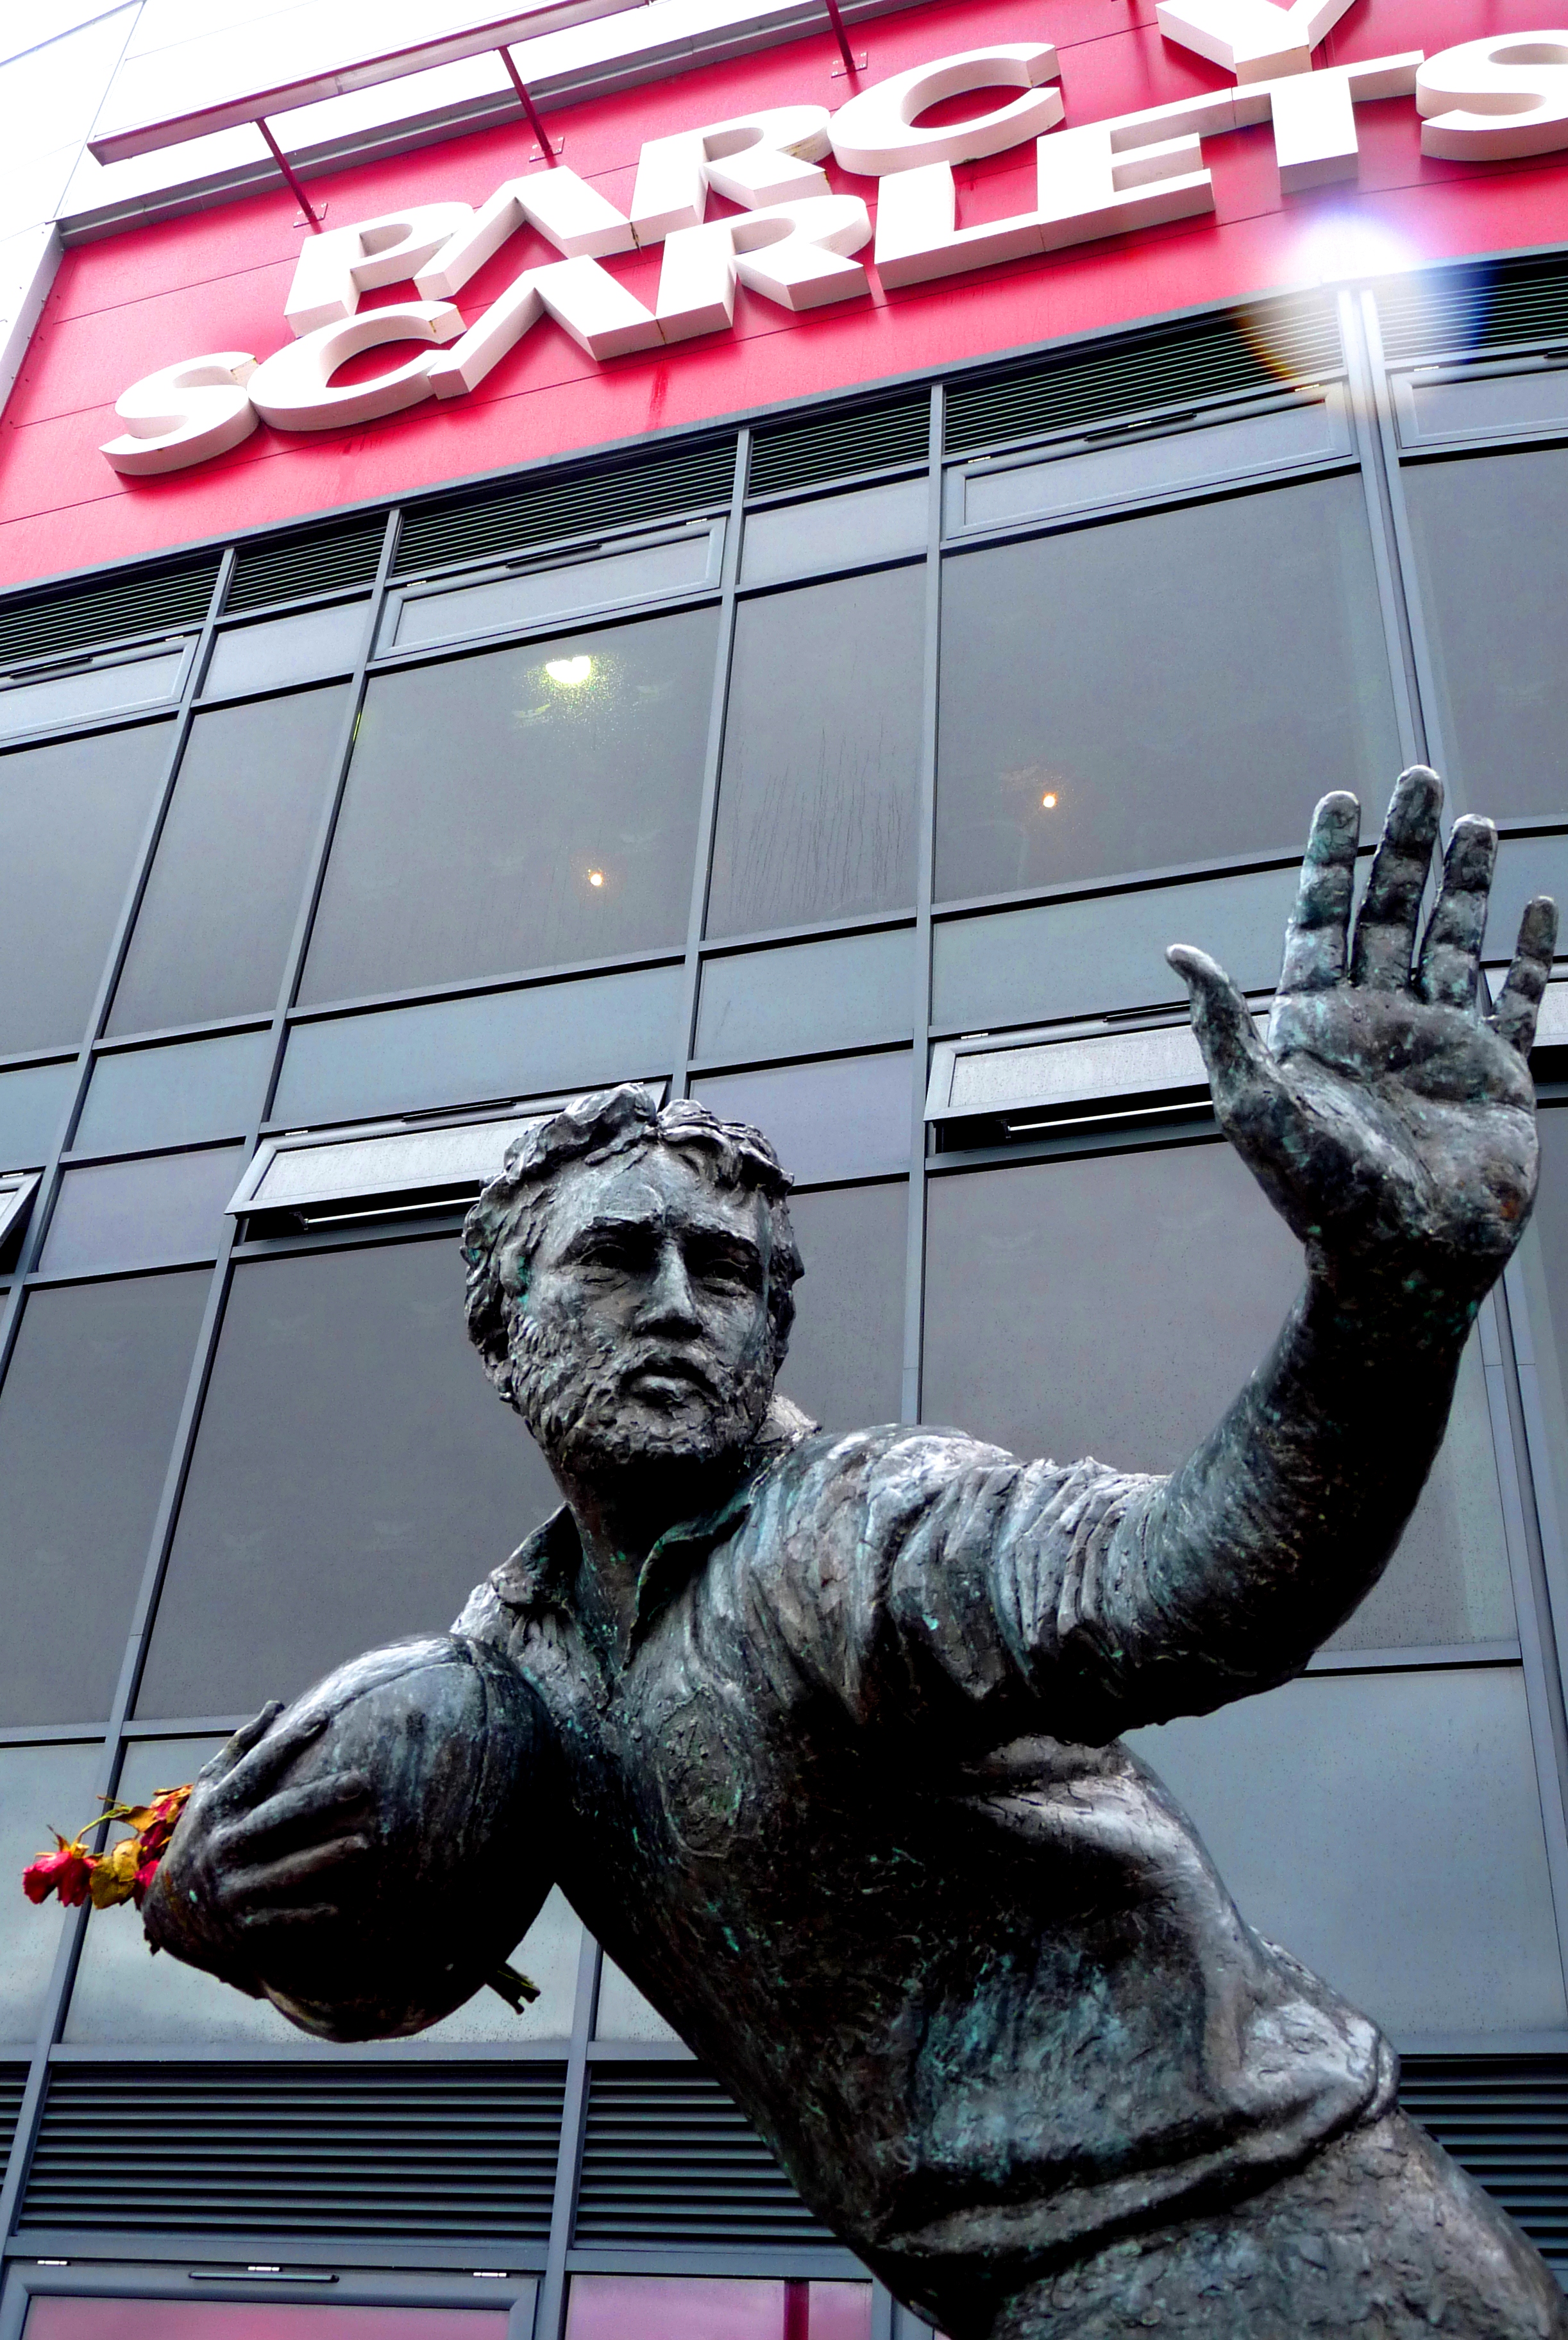
monument, statue, artwork, rugby, sculpture, wales, art, welsh, dailyshoot, 365, anawesomeshot, raygravell, llanelli, parcyscarlet